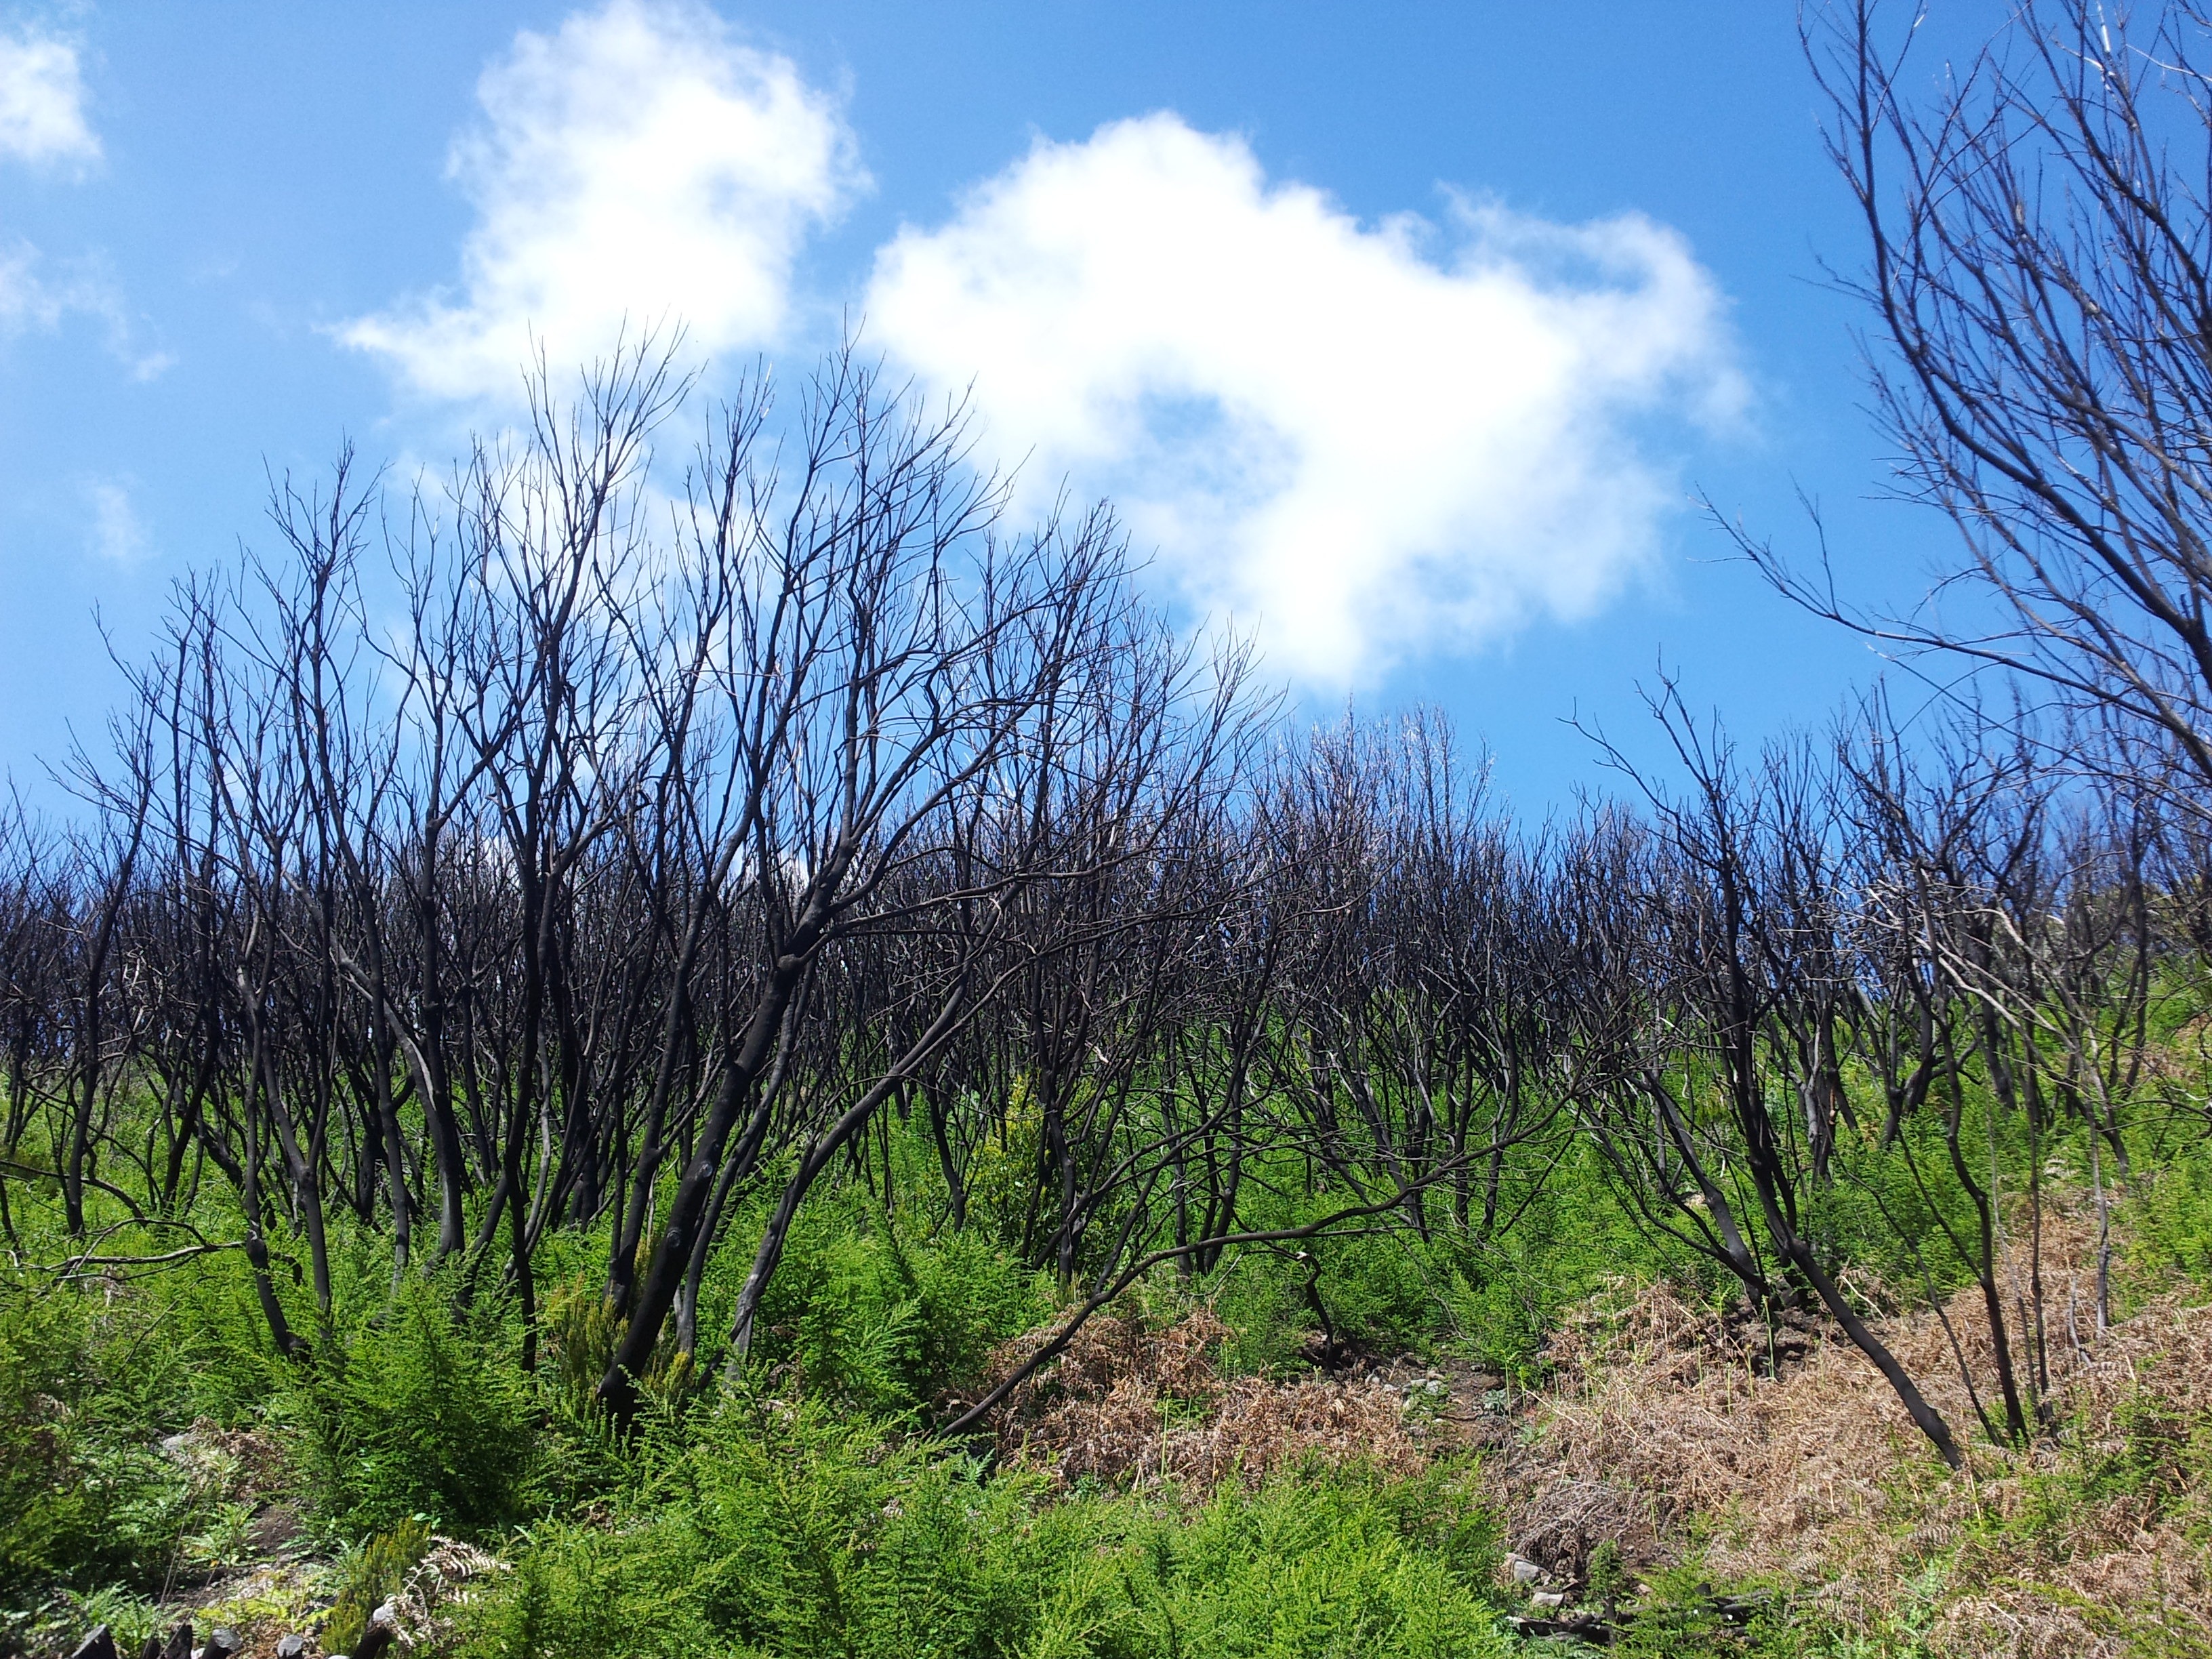
landscape, tree, nature, grass, plant, sky, field, meadow, prairie, flower, soil, agriculture, flora, trees, spain, grassland, vegetation, shrub, wetland, habitat, ecosystem, natural environment, grass family, woody plant, la gomera